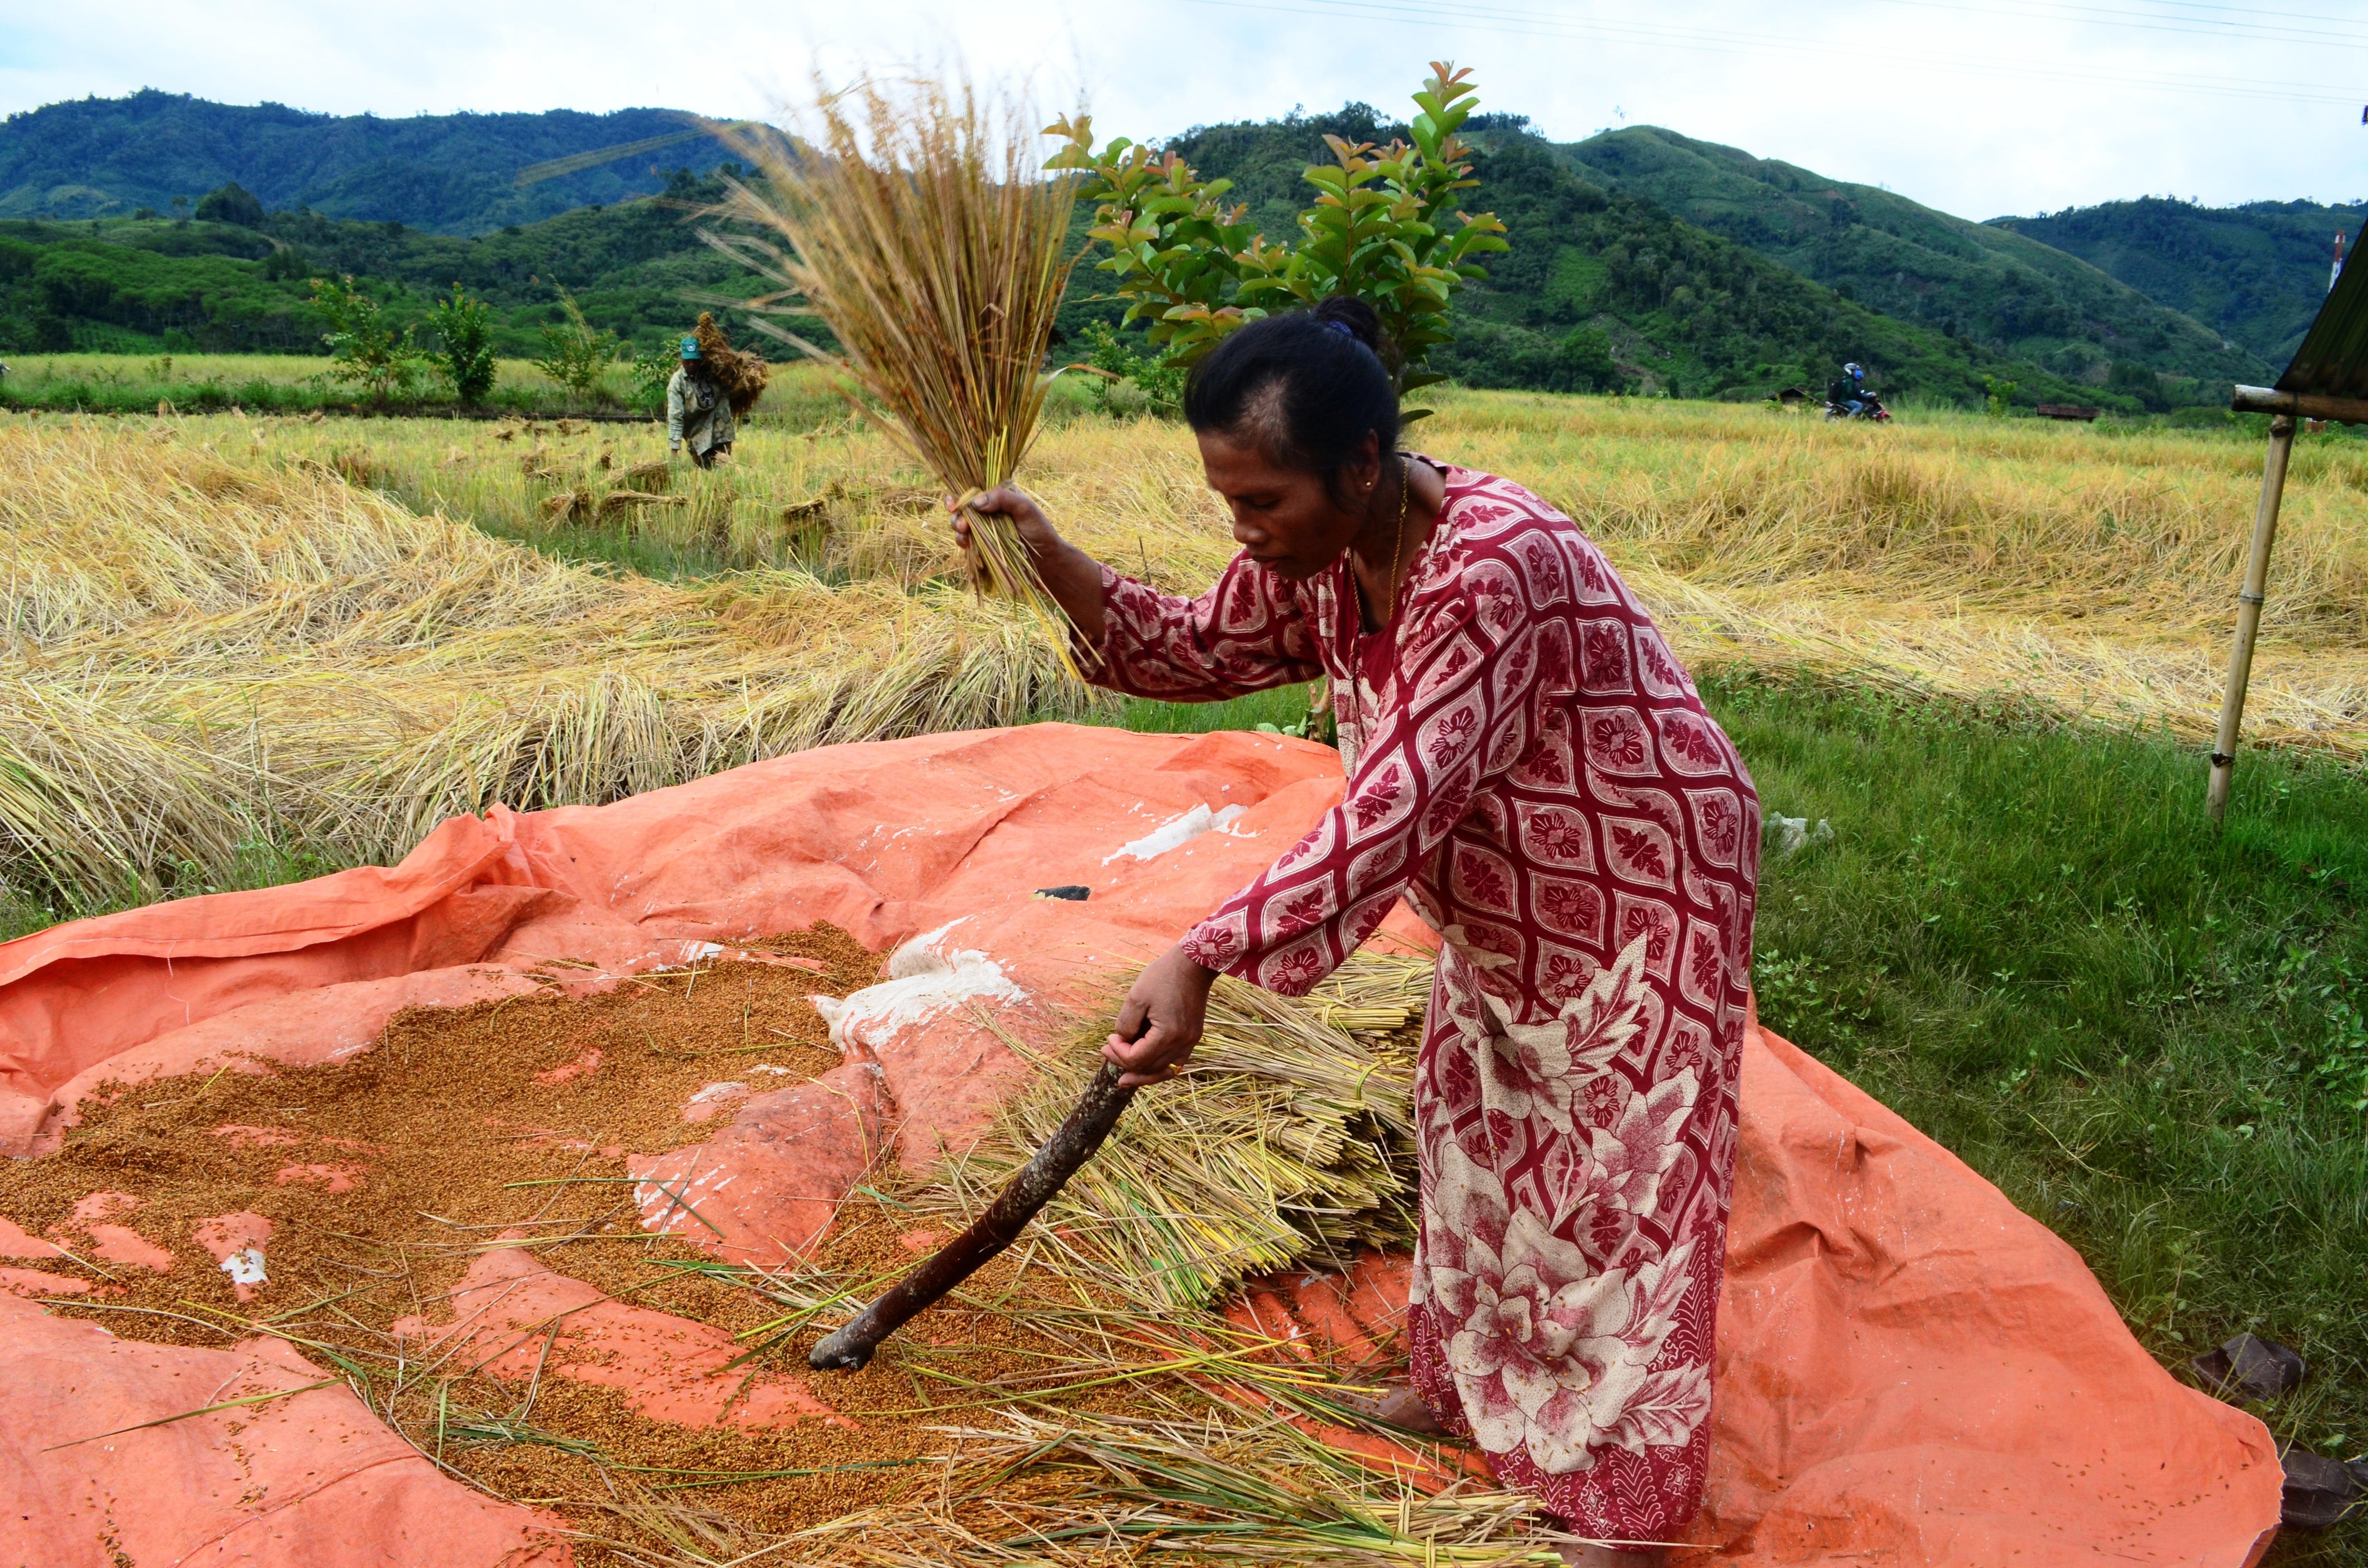
people, growth, field, farm, harvest, tropical, asia, agriculture, rice, farmland, farmer, agricultural, cultivation, plantation, culture, traditional, field rice